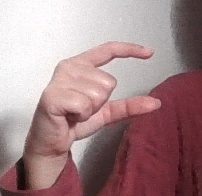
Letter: dal